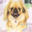
Label: dog